Tenango embroidery

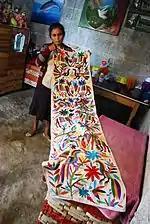
Elvira Clemente Gomez with piece demonstrating life in a coffee-producing village in Hidalgo at her home in Santa Monica, Tenango de Doria

The embroidery has become popular enough to be found in many sales venues in Mexico and regularly shipped abroad. Pieces can sell anywhere from 15 to 10,000 or more Mexican pesos depending on size and quality. They have been sold in upscale hotels and boutiques, with some artisans working with Mexican and foreign designers. For example, in 2011, French fashion label Hermes partnered with the Museo de Arte Popular and various artisans to create reproductions of the embroidery.